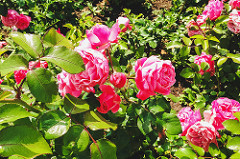
Flower: rose